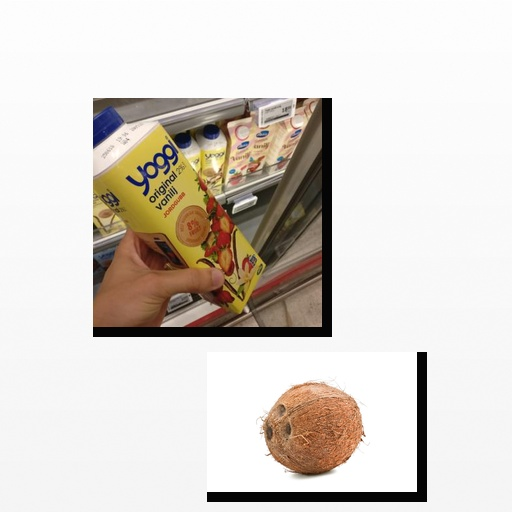
Food items: coconut, strawberry_yoghurt